The Dead (poem)

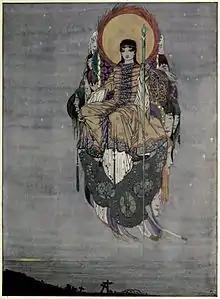
"Honour has come back, as a king, to earth," illustration by Harry Clarke in "The Year's at the Spring", 1920.

The Dead is the name of two poems by Rupert Brooke, sonnets III and IV of the "1914" section of his posthumous collection "1914 and Other Poems" (1915).